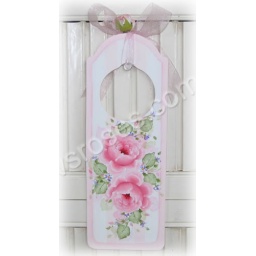
hp roses door hanger sign by vsroses